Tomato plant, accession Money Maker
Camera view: horizontal (90 deg, fisheye); turntable rotation: 270 degrees
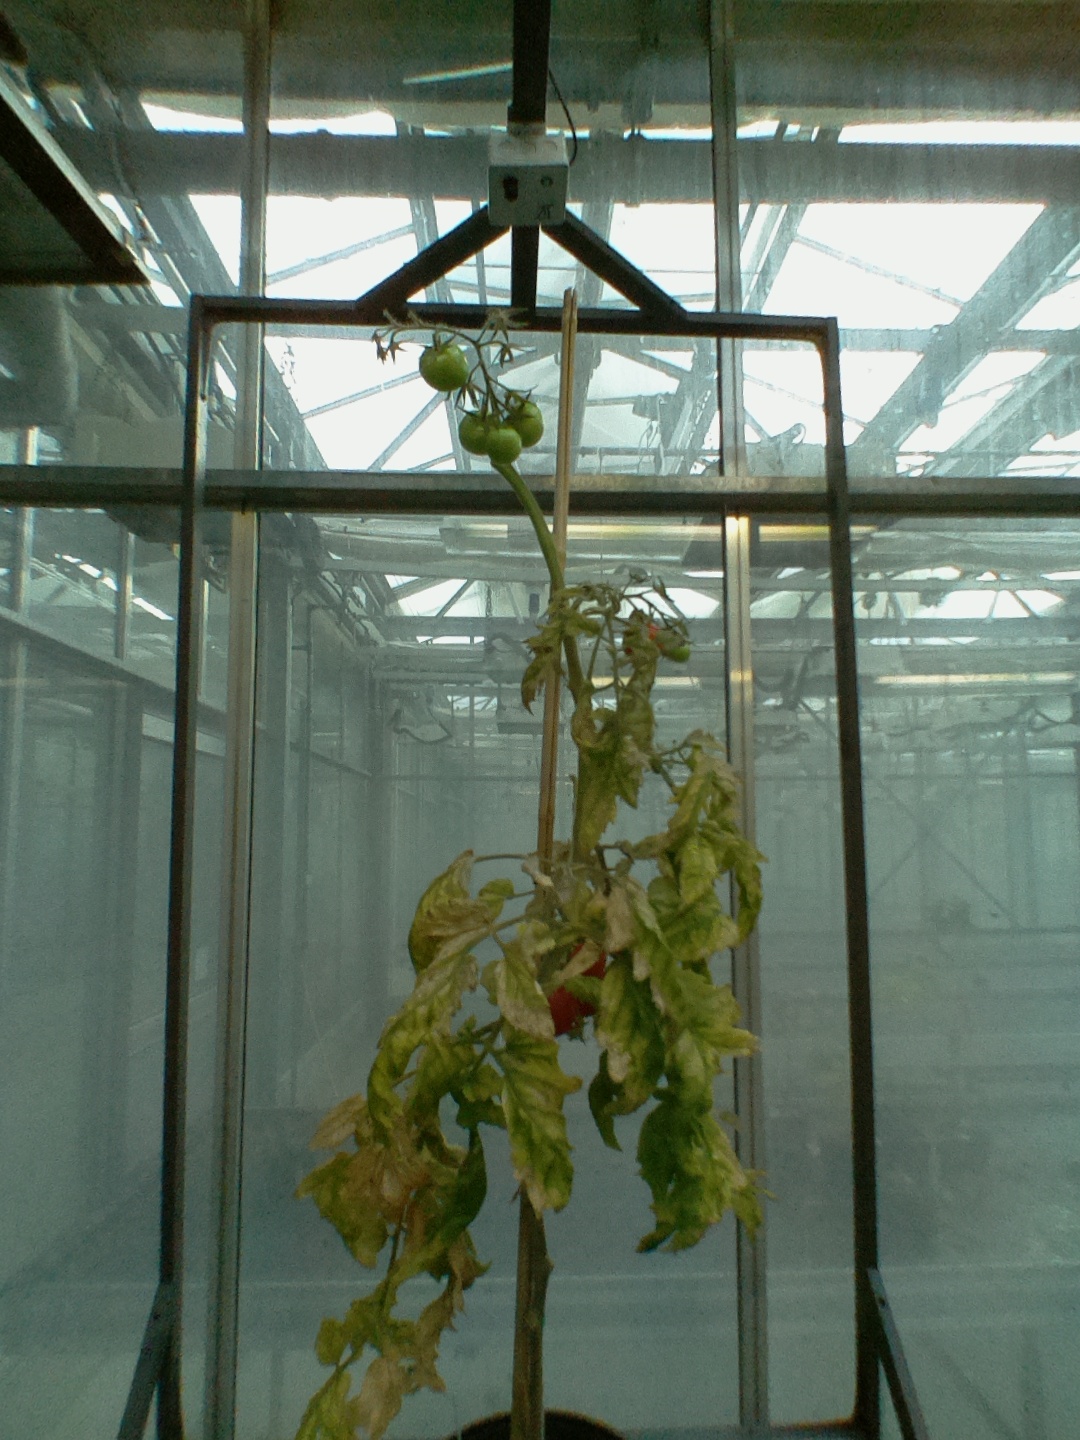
BBCH growth stage 85: 50%-60% of fruits show typical fully ripe color